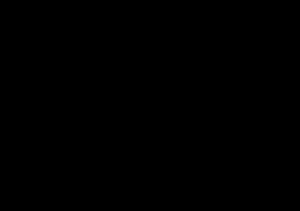
Un amplificateur opérationnel est un amplificateur différentiel : c'est un amplificateur électronique qui amplifie une différence de potentiel électrique présente à ses entrées. Initialement, les AOP ont été conçus pour effectuer des opérations mathématiques dans les calculateurs analogiques : ils permettaient d'implémenter facilement les opérations mathématiques de base comme l'addition, la soustraction, l'intégration, la dérivation et d'autres. Par la suite, l'amplificateur opérationnel est utilisé dans bien d'autres applications comme la commande de moteurs, la régulation de tension, les sources de courants ou encore les oscillateurs.